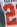
Number: 2